Wisconsin State Firefighters Memorial

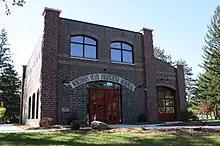
The Memorial

The Wisconsin State Firefighters Memorial is a non-profit memorial and park dedicated to firefighters from the state of Wisconsin who have died in the line of duty. It is located near Wisconsin Rapids.